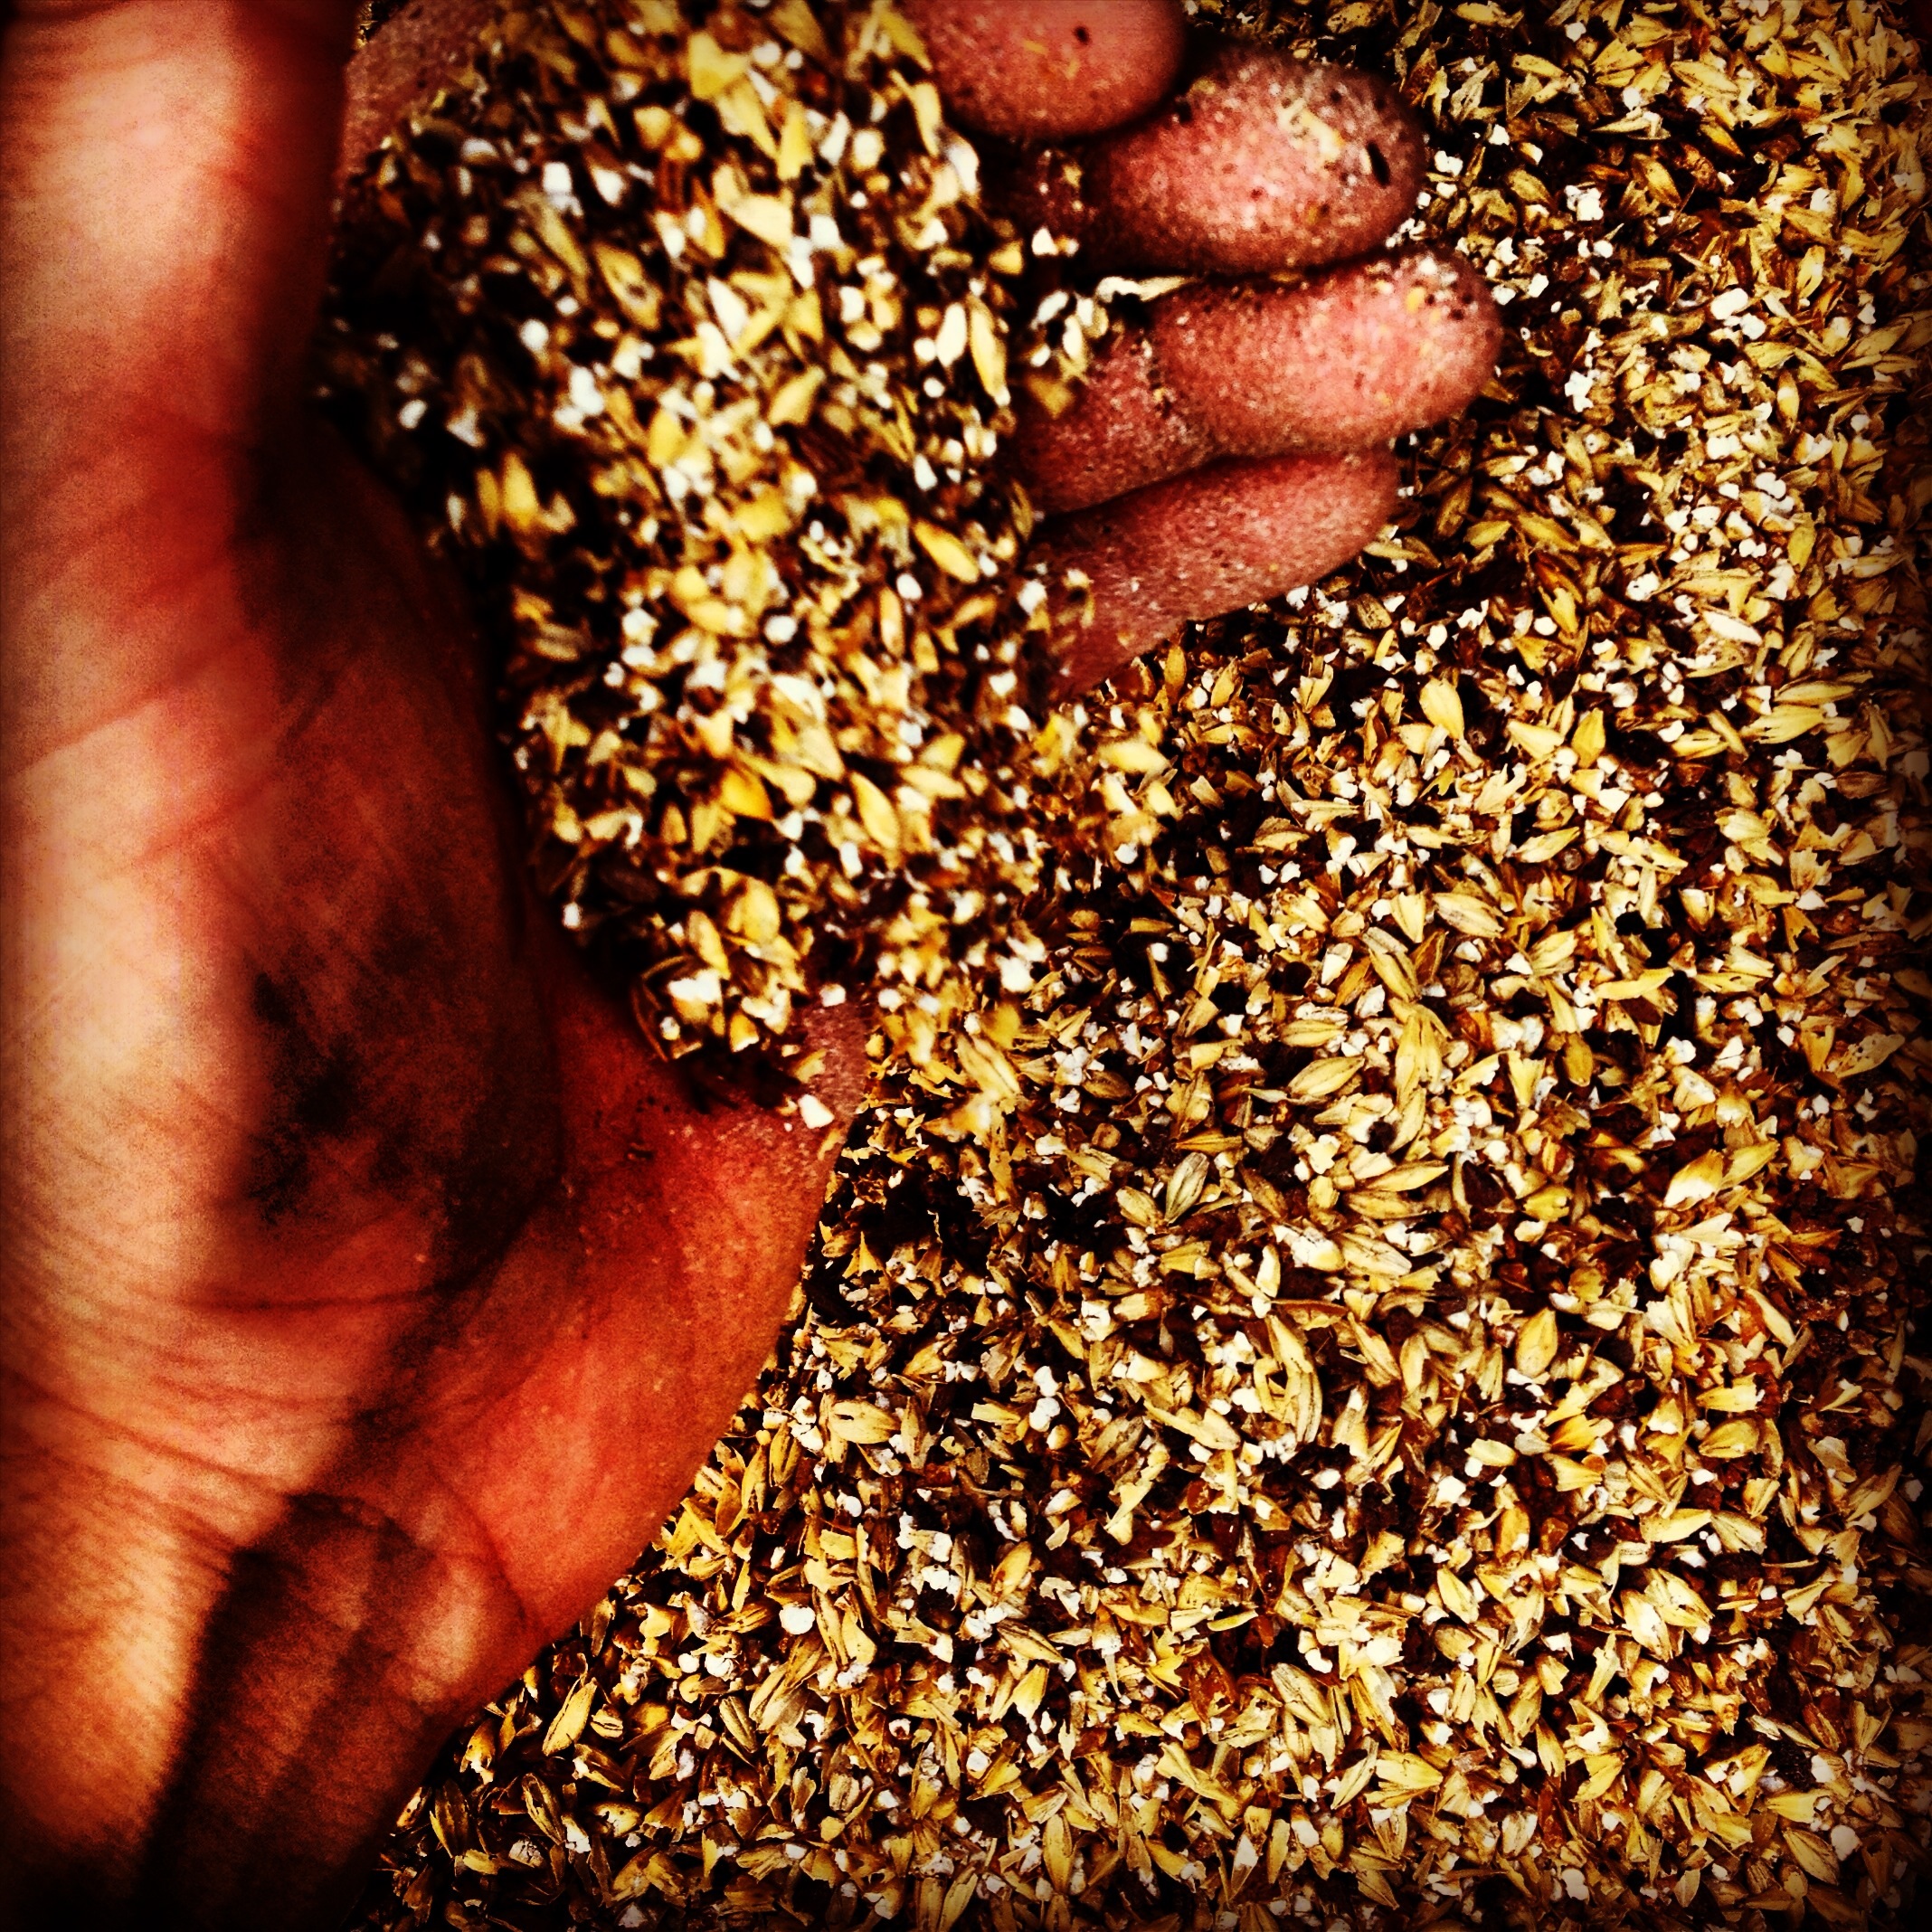
hand, barley, pollen, food, produce, crop, soil, beverage, craft, beer, alcohol, close up, lager, hands, organic, brewery, brew, hops, ale, malt, grass family